Collombey-Muraz

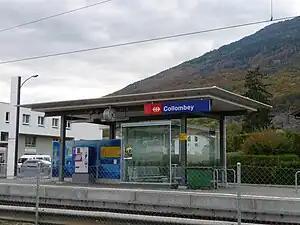
Collombey rail station

In early 2023 Collombey-Muraz had a population of 9,739, with a density of 327 inhabitants per square kilometre. Between 2010 and 2019, its population increased by 30.1% (canton: 10.5%; Switzerland: 9.4%).